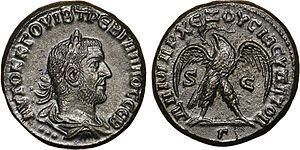
Trébonien Galle ou trebonianus gallus est empereur romain de mi-juin 251 à août 253.